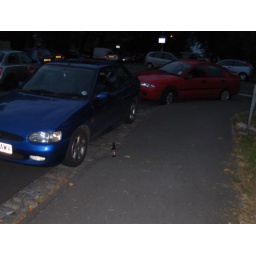
Note the beer bottle on the curb by the blue car.